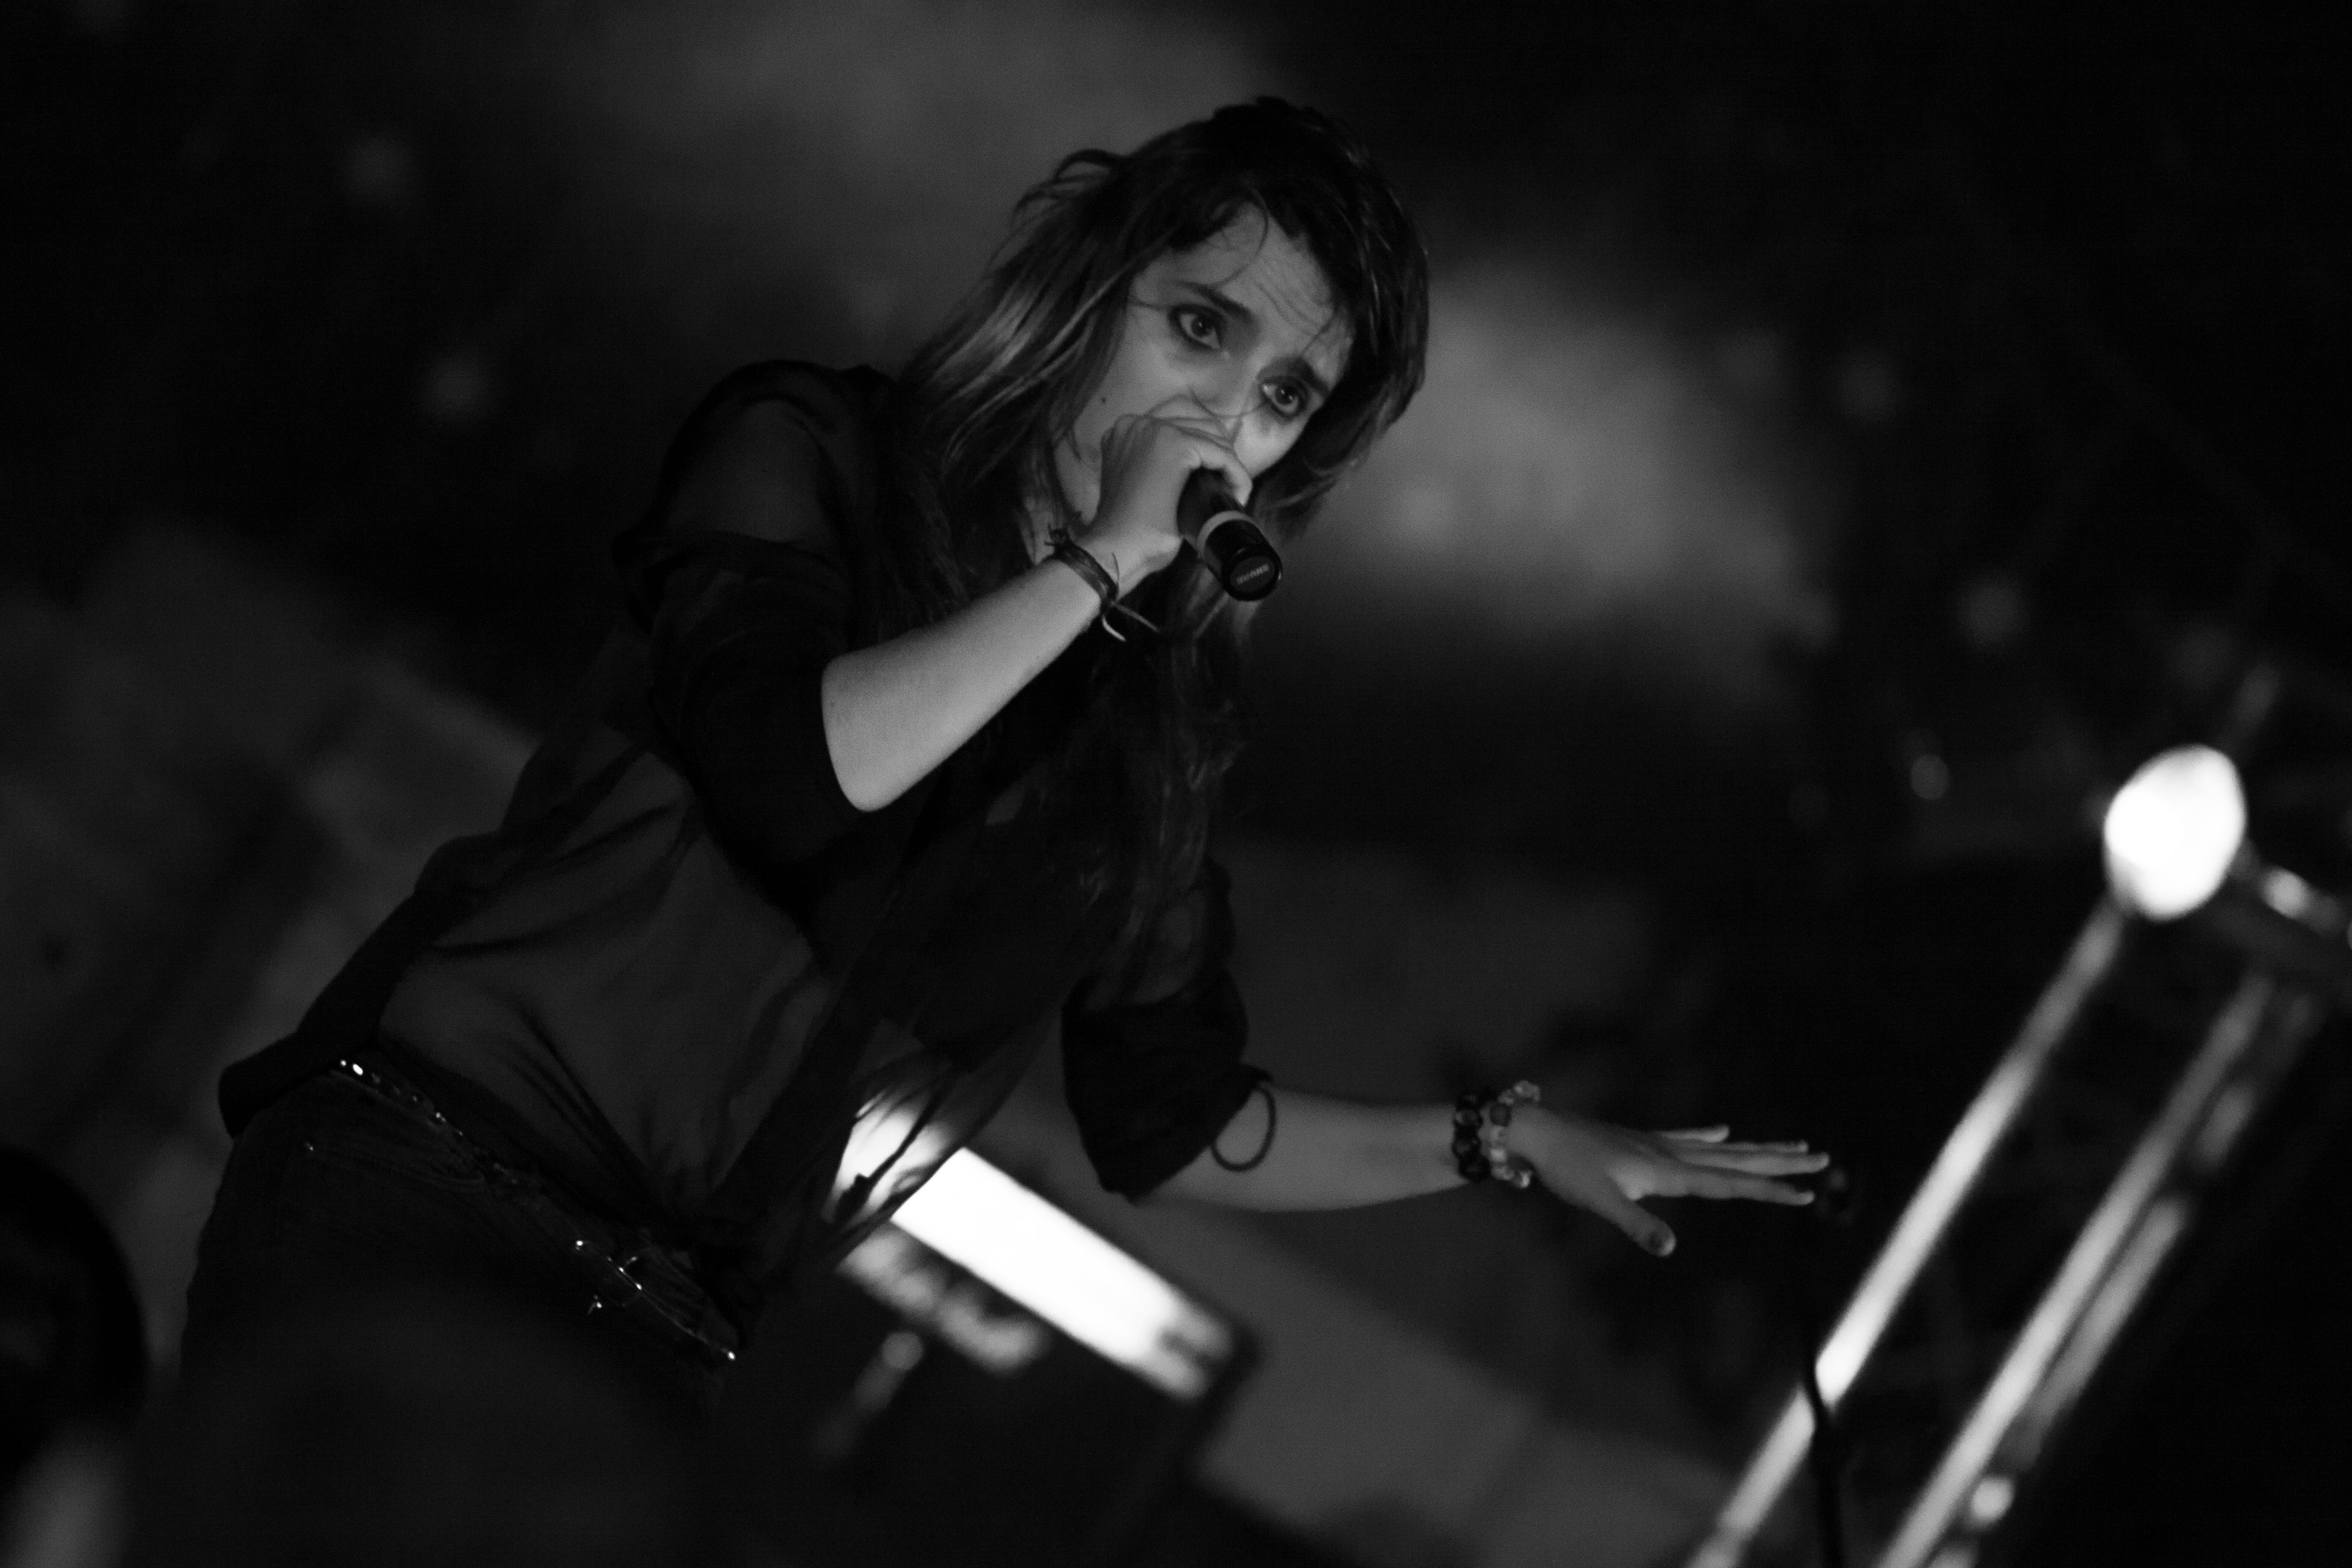
music, black and white, concert, band, live, canon, darkness, musician, black, monochrome, festival, 40d, gig, stage, 2012, fete, humanit, fetedelhuma, toyblod, performance, bassist, singing, guitarist, entertainment, performing arts, monochrome photography, film noir